Arbori

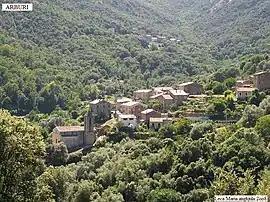
Arbori Village

Arbori is a commune in the Corse-du-Sud department of France on the island of Corsica.